Priya Nandra-Hart

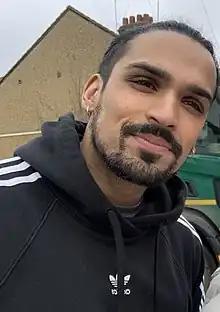

The production team for "EastEnders" initially hinted at a possible reconciliation for the two in March 2024, after adding that there is "history to be revisited". The adoptive-father of Ravi, Ranveer Gulati (Anil Goutam), had run Priya out after sexually assaulting her. Khan Levy asserted that a lot of history remains in the pair, it is just unseen as of yet. Thiara agreed with Khan Levy – scenes showing Priya and new love-interest Martin would let viewers see there is "unfinished business". Thiara conveyed his opinions on the matter: "As a fan there's a level of intrigue about them isn't there, and if we uncover and unpick that history slowly and give that excitement to the fans, that would be a lot of fun. There was a moment a few months ago with Ravi, when Priya made a pass at Nish. Ravi shrugged it off a bit because they were not together, and he was like she's her own woman, do what you want. If things did progress then he might react differently." The subject once again came to life in June 2024 after Thiara teased a potential reunion for the both. Speaking to "Inside Soap", Thiara explained that the both "could be a great team" and his thought on rekindling their relationship would grant them to be a "power-couple". He added they both know how to play dirty and manipulating, they "do it in different ways". He continued on the matter: "It's that level of intrigue where you're rooting for these two characters to team up — but they can't seem to see it themselves! If they do come together, I think it would be very interesting to watch." Khan Levy told "Inside Soap" that Priya and Ravi would grow closer over the period of Nugget falling ill to his over usage of anabolic steroids.